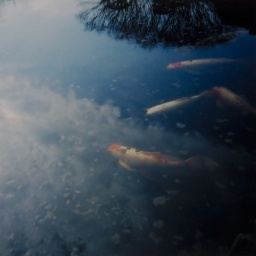
swimming in cloud